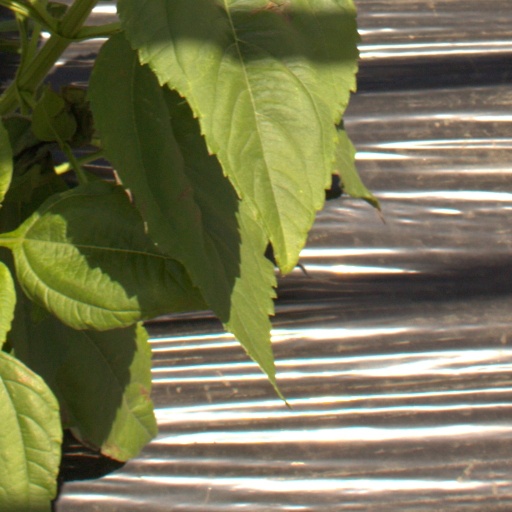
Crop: Jerusalem artichoke